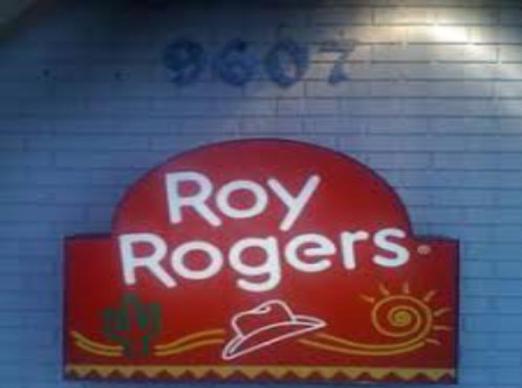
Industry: Food